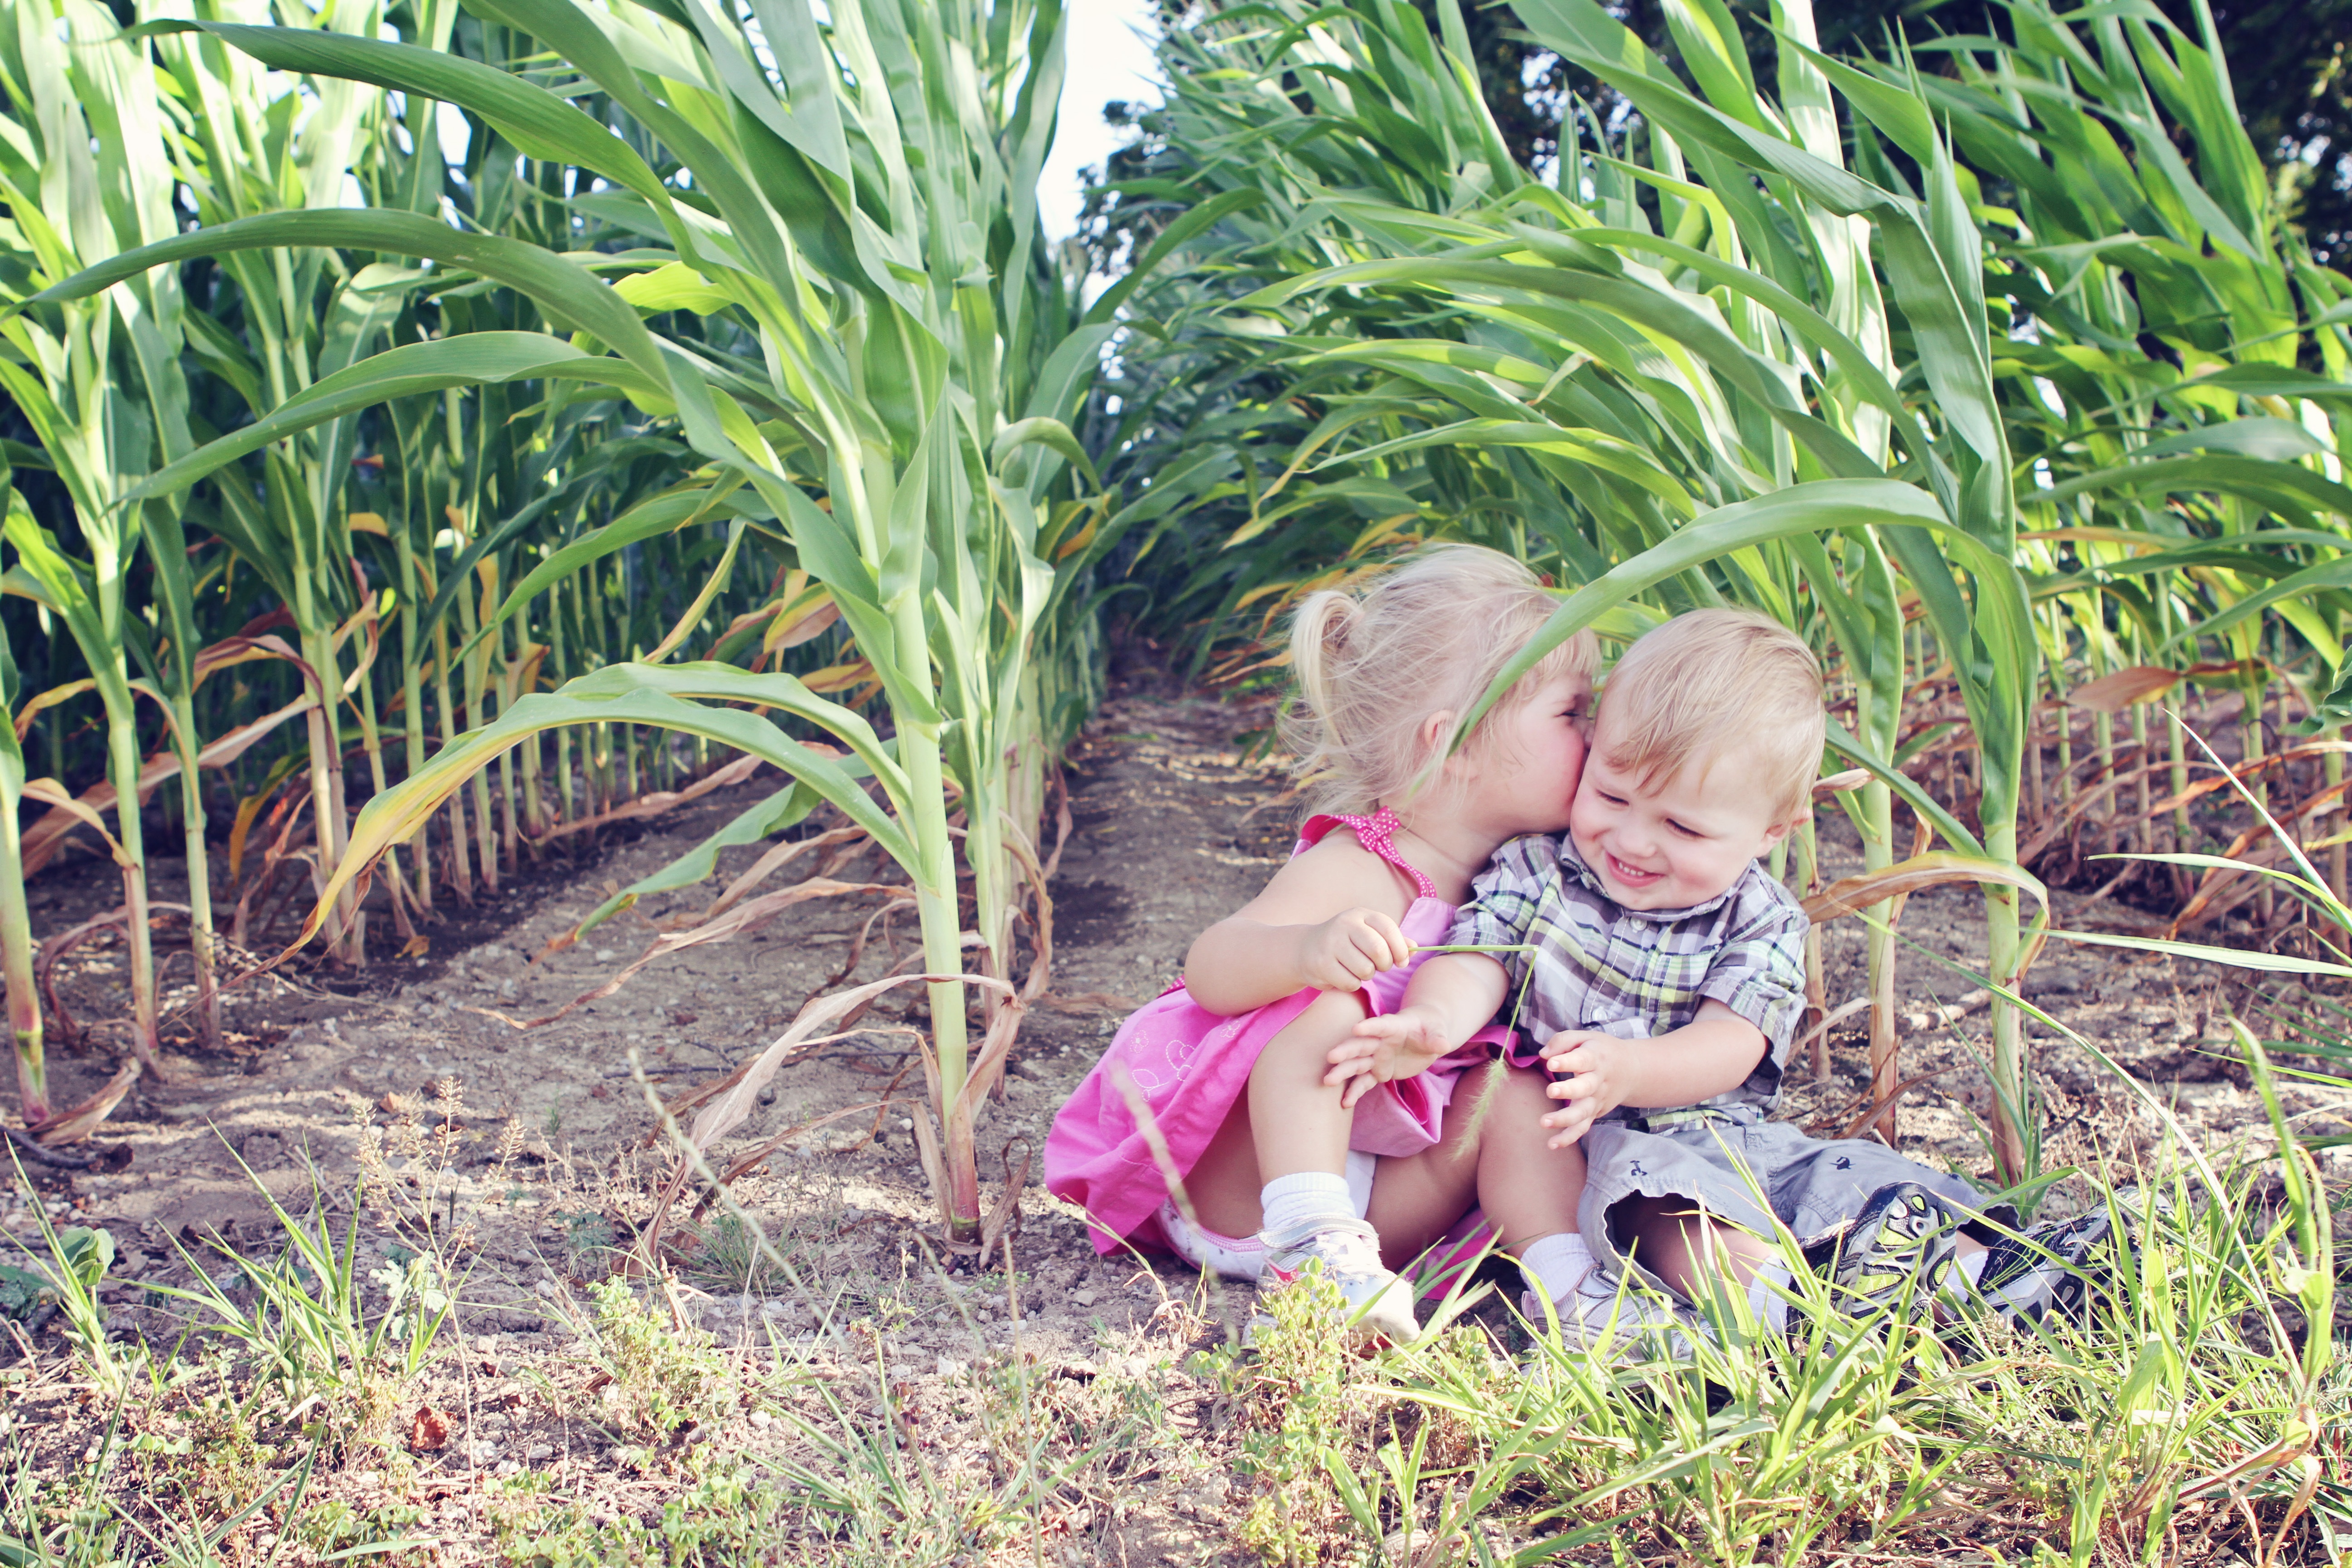
grass, person, people, plant, girl, white, field, lawn, meadow, play, flower, boy, kid, cute, summer, youth, crop, backyard, kiss, soil, child, botany, friendship, agriculture, garden, childhood, smile, cheerful, outdoors, kids, children, happiness, cornfield, plantation, joy, woodland, grass family